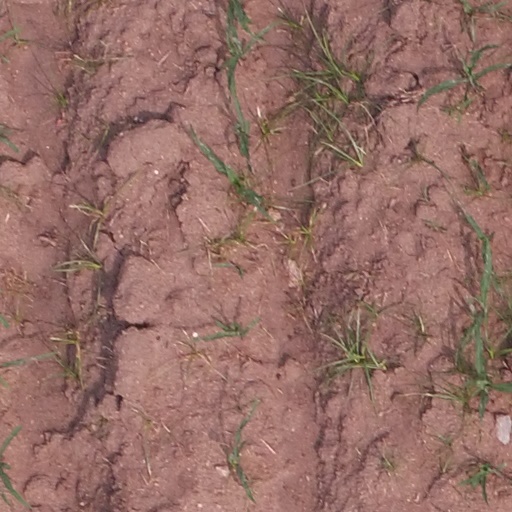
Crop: maize; corn